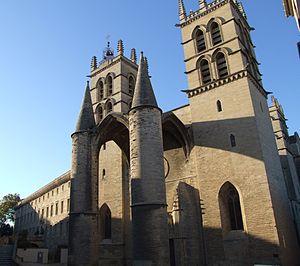
Cathédrale Saint-Pierre de Montpellier, Montpellier, Hérault, FRANCE
L'archidiocèse de Montpellier est un archidiocèse métropolitain de l'Église catholique en France.